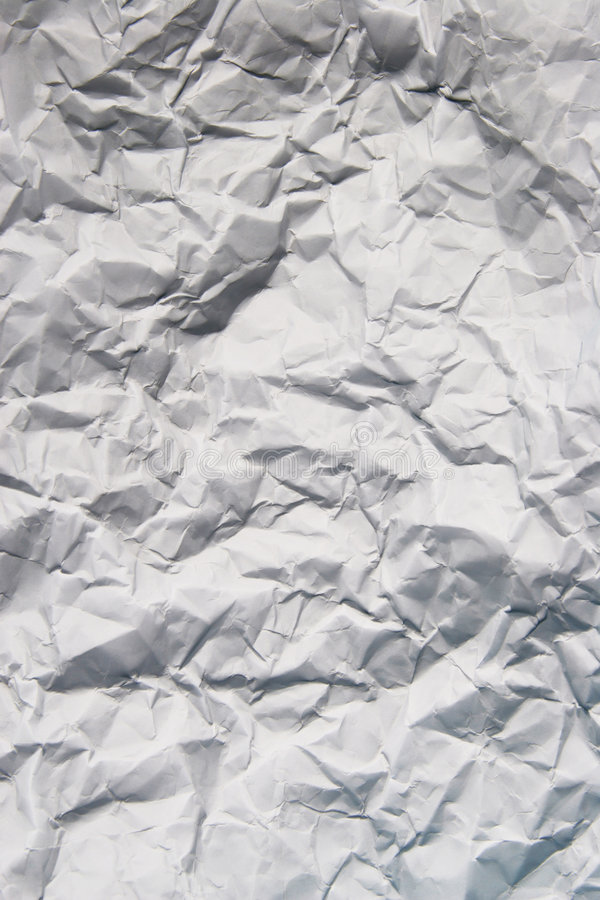
Waste category: paper